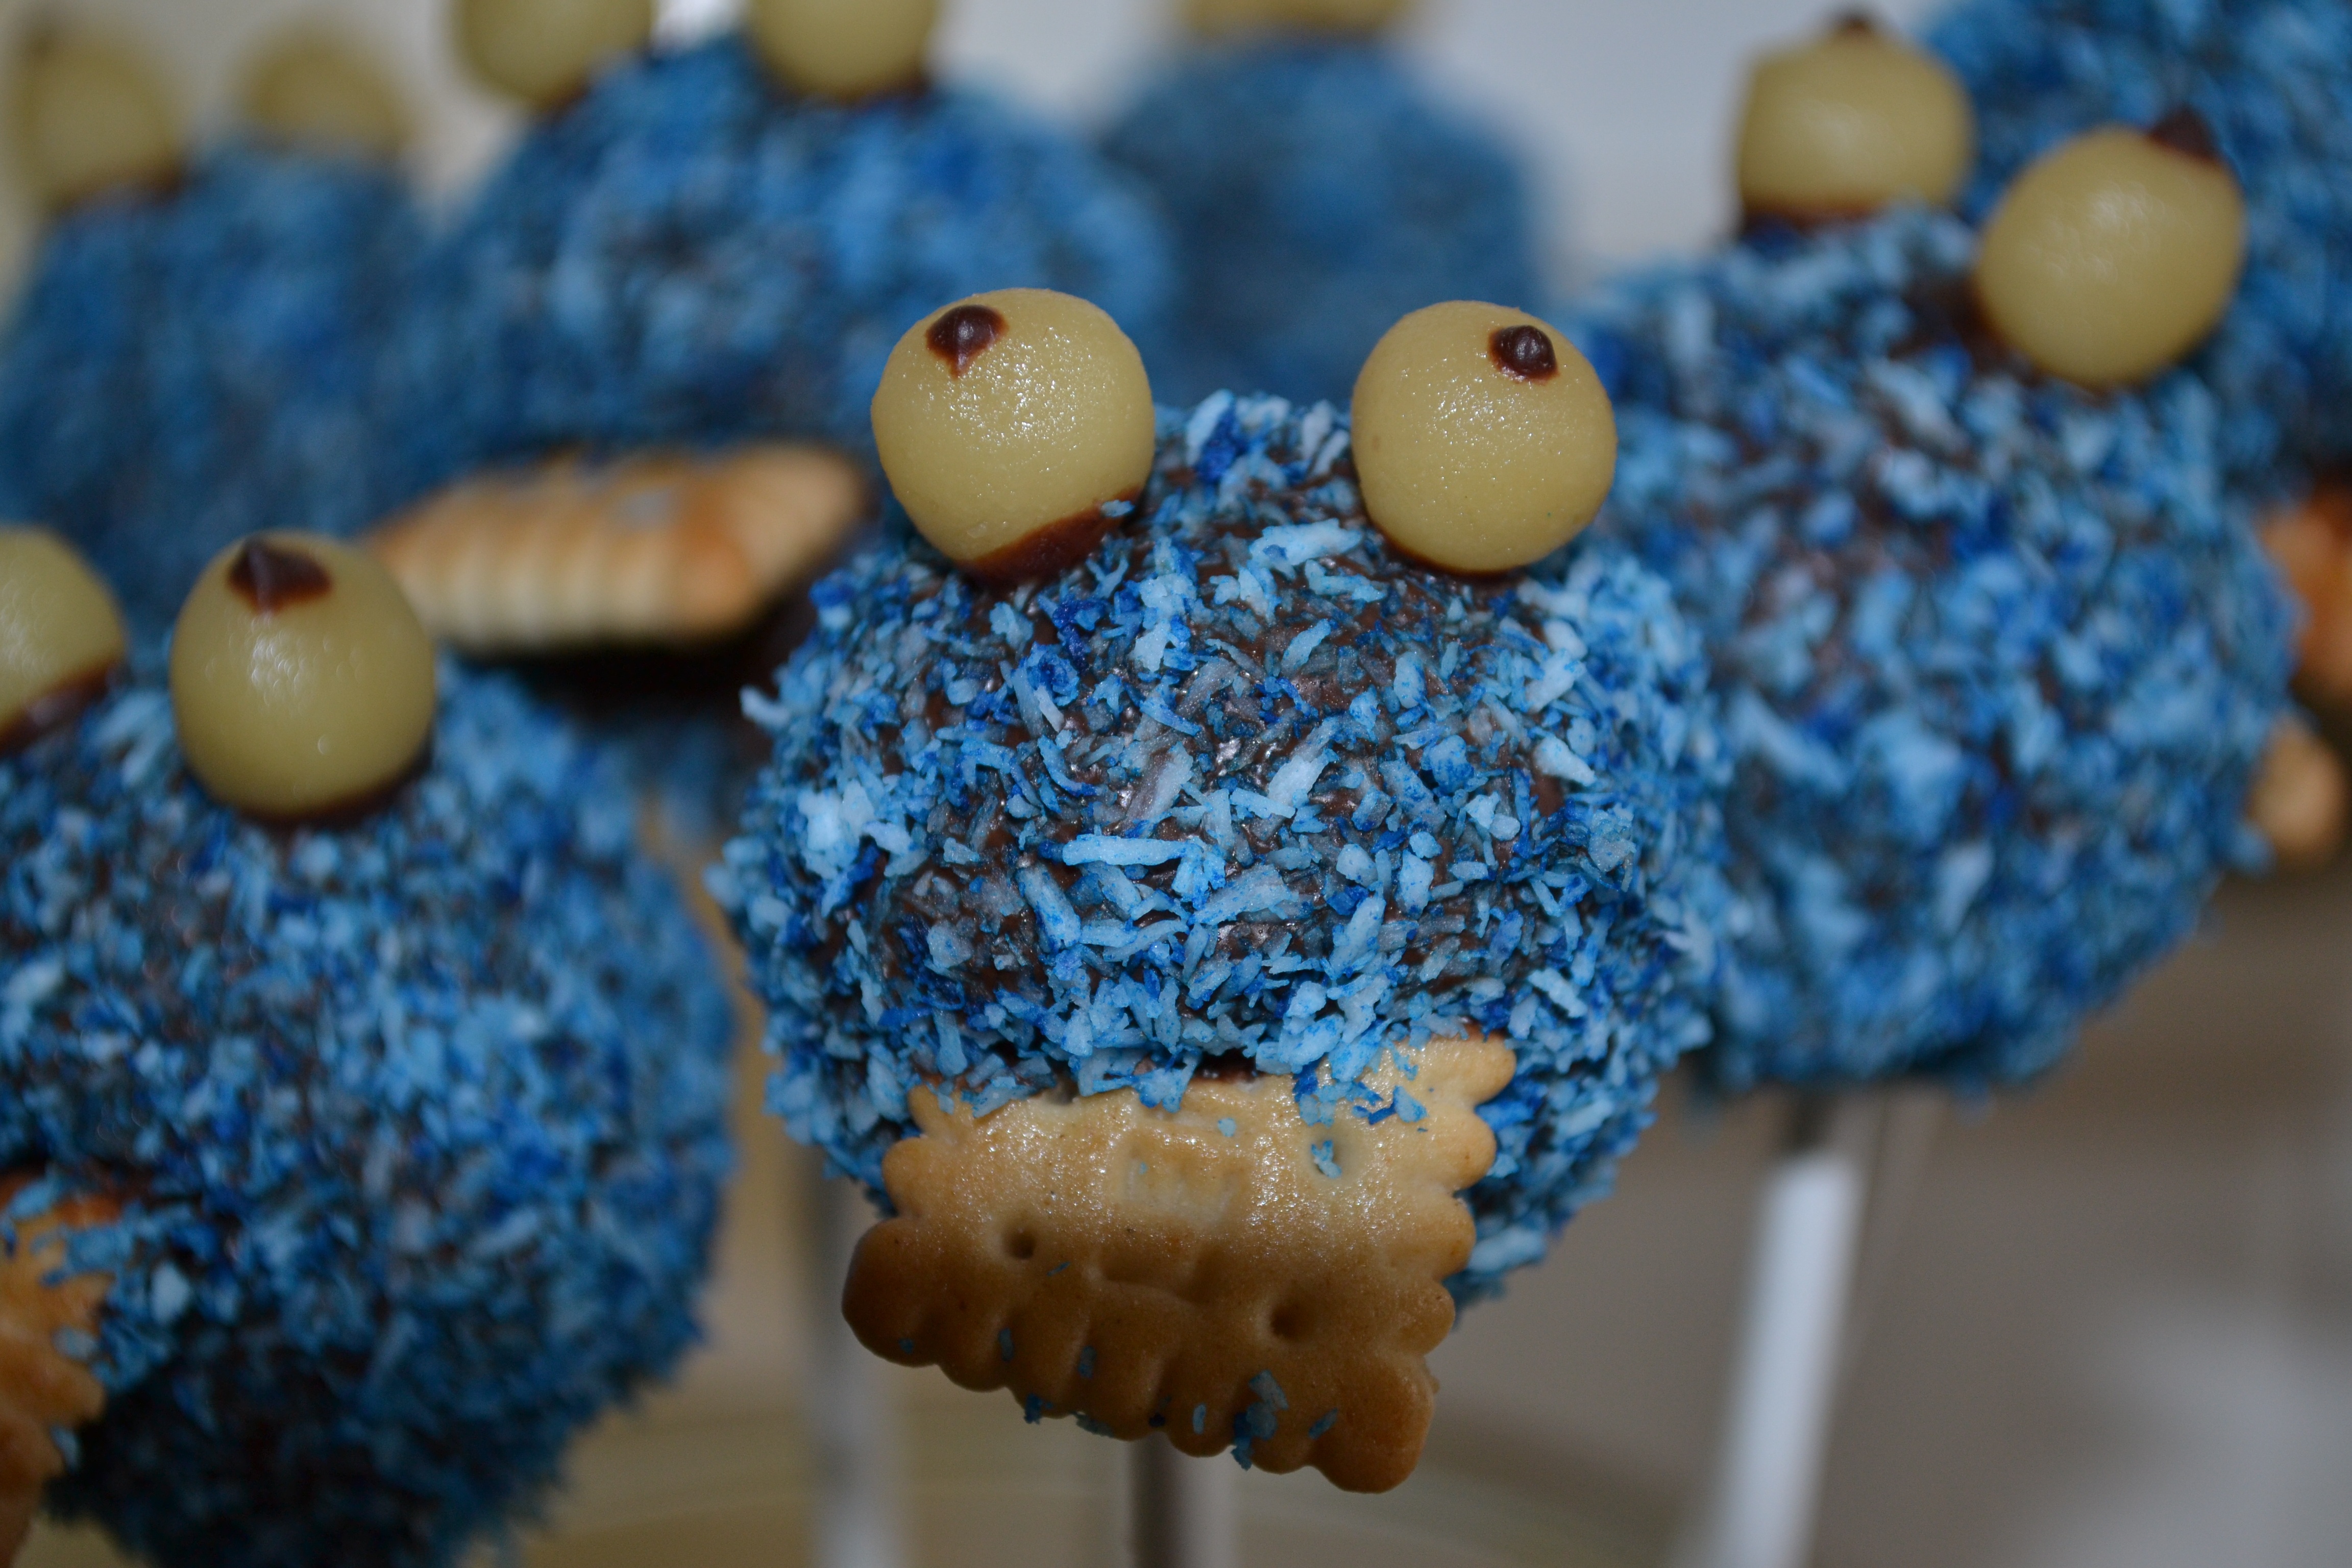
flower, food, blue, bead, toy, crochet, art, sweetness, macro photography, tidbits, stuffed toy, cookie monster